Idris Umayev

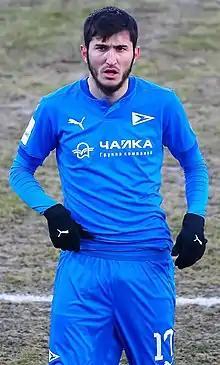
Umayev with Chayka in 2021

Idris Ibragimovich Umayev (born 15 January 1999) is a Russian football player who plays for Kazakhstani club Aktobe.